Wat Ong Teu Mahawihan

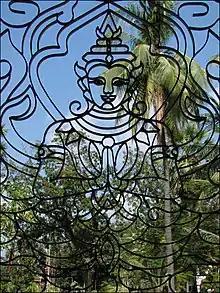
An image in one of the windows

The doors and windows are made of wood and are decorated with many leaves and stems that spiral sporadically. These images are all carved, painted red and gilded to make the door and windows look as if they were made of metal. Each of the windows and the door have different images of the Buddha either directly or by aniconic representation. Some of them may evidently portray a "Jataka", or story given of one of the Buddha’s past incarnations.